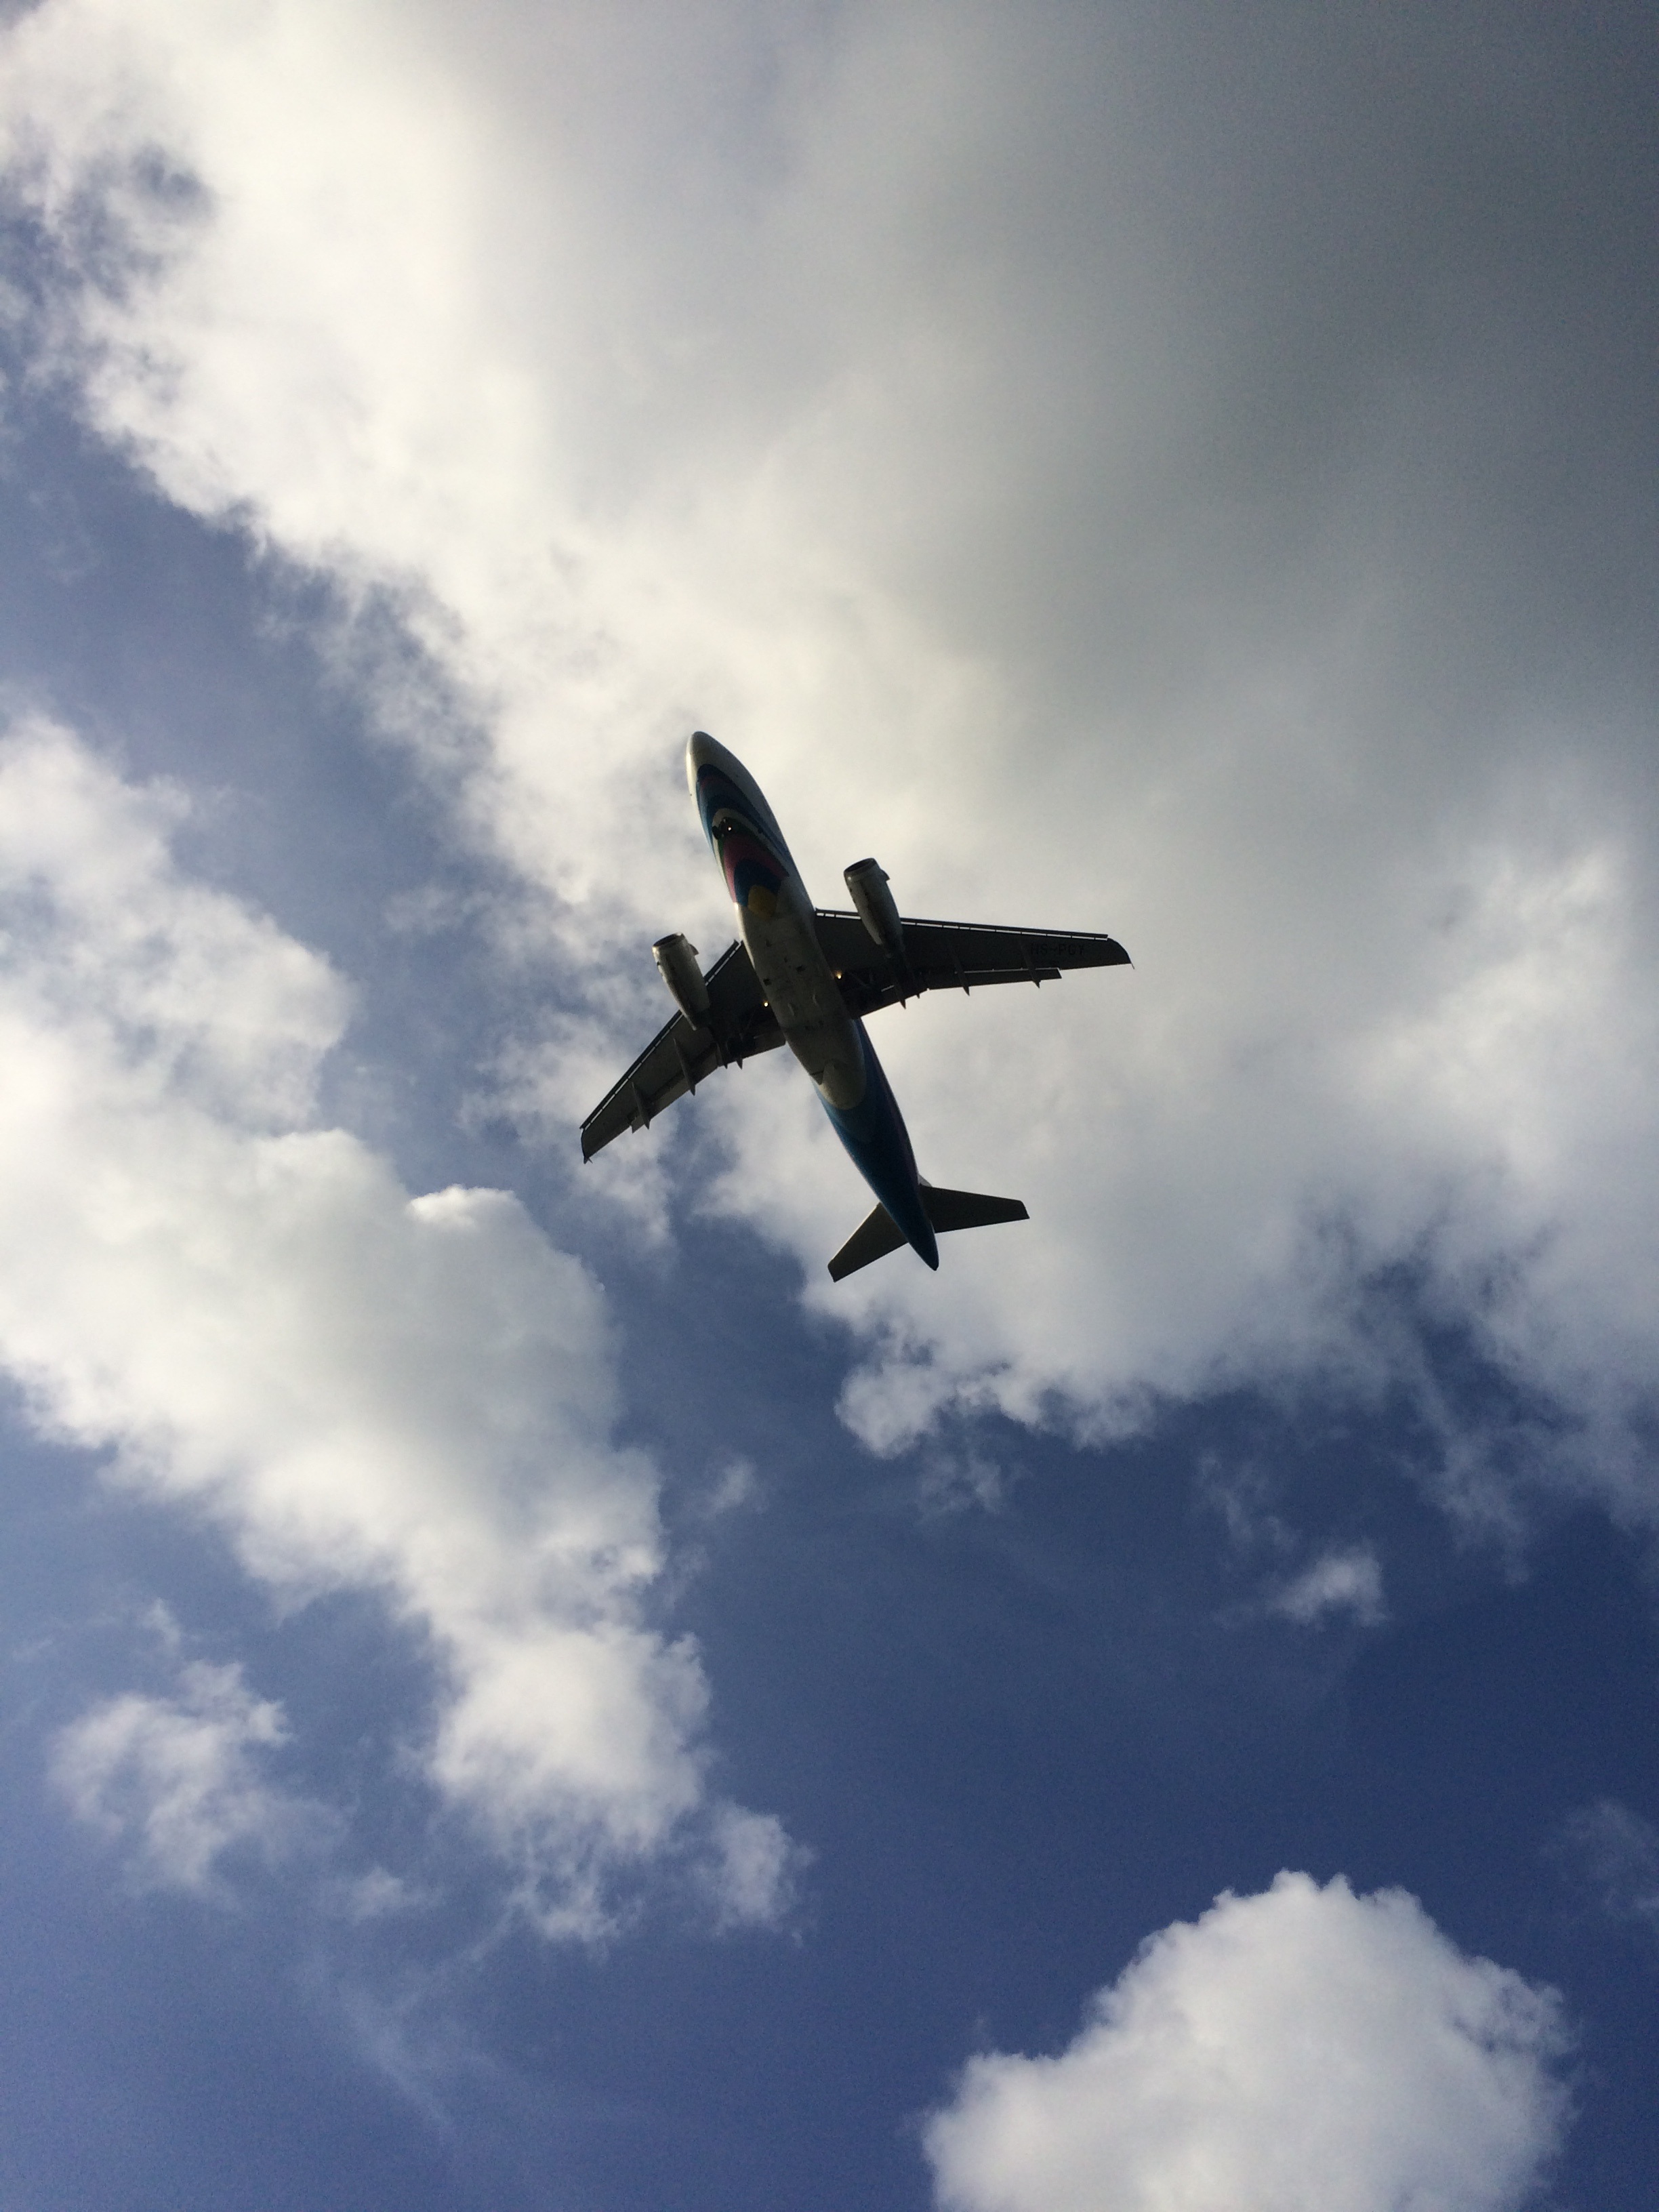
wing, cloud, sky, airport, vacation, airplane, plane, aircraft, vehicle, airline, aviation, flight, blue, height, contrail, takeoff, air show, air force, aerobatics, fighter aircraft, air travel, plane in the sky, atmosphere of earth, aircraft engine